East Gippsland Rail Trail

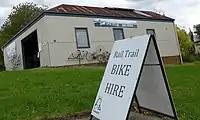
Snowy River cycling bike hire in Orbost.

Across the road from the end of the rail trail is an off-road shared pathway which was constructed in 2007/08 and which leads into Orbost, about another 2 km further on. The original Orbost terminus of the line was on the west bank of the Snowy River, with the train never actually crossing the river into Orbost itself. The shared pathway travels near this station site, but little remains of it. There is however a low level causeway over the river flats consisting of a series of timber and steel bridges called the Orbost Viaduct, which shows the original route of the railway, however there are no plans to reopen this as part of the rail trail.